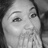
Emotion: surprise